Beverley Ground

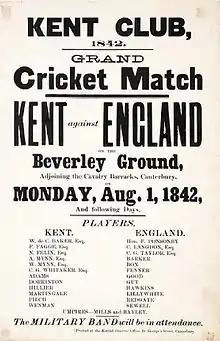
Poster for the 1842 match against an England XI

Some of the earliest references to cricket are found in Kent and teams from the county dominated the game between 1830 and 1850. The Beverley Cricket Club was formed in 1835 at the Canterbury estate of brothers John and William Baker. They initially played on the Beverley Meadow, a field behind the Baker's home which was named Beverley, in the St Stephen's district of north Canterbury, land owned by the Bakers, and it is thought possible that the ground may have been referred to as the Beverley Ground. The nearby "Ye Olde Beverlie Inn" served as their clubhouse. In 1839 the club held their first Cricket Week which drew 4,000 spectators.